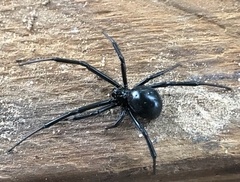
Species: Lactrodectus_hesperus